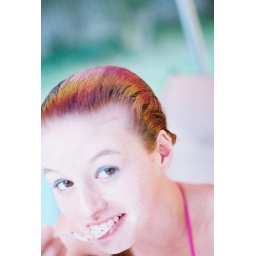
sitting underneath a rainbow umbrella, eating ice cream sandwiches.